Arkansas Highway 980

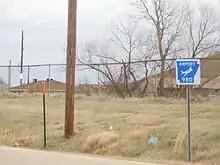
AR 980 in Walnut Ridge

Arkansas Highway 980 is a state highway of in Benton County. It connects AR 59 with Smith Field in Siloam Springs.